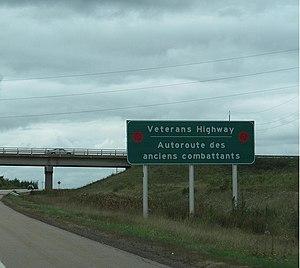
Panneau routier bilingue autoroute des anciens combattants Nouveau-Brunswick
La route 15 relie Moncton à Port Elgin via Shédiac. Elle est d'une longueur de 79 km. Elle est connue de Moncton à Shédiac en tant que « Autoroute des Anciens combattants » et « Boulevard Wheeler » pour la section de Moncton qui se termine sur la route 106.
Dieppe est une cité canadienne du comté de Westmorland, au sud-est du Nouveau-Brunswick. Ses habitants s'appellent les Dieppois. Dieppe est située au cœur des Trois-Rivières, au bord de la rivière Petitcodiac, et forme la partie majoritairement francophone du Grand Moncton. Elle est également la plus grande ville majoritairement francophone à l'extérieur du Québec.
Shédiac est une ville du comté de Westmorland située dans le Sud-Est du Nouveau-Brunswick au Canada. La ville est située à proximité du parc provincial de la Plage-Parlee, une attraction très populaire.